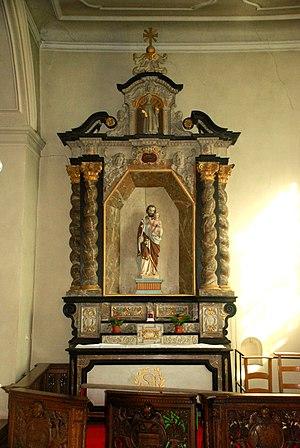
Belgique - Brabant wallon - Ottignies - Église Notre-Dame de Mousty
L'église Notre-Dame de Mousty est une église catholique de style roman située à Mousty, section de la ville belge d'Ottignies-Louvain-la-Neuve, dans la province du Brabant wallon.